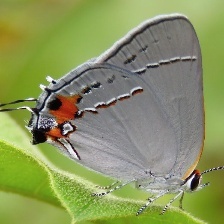
Species: GREY HAIRSTREAK
Butterfly family (ImageNet category): lycaenid_butterfly